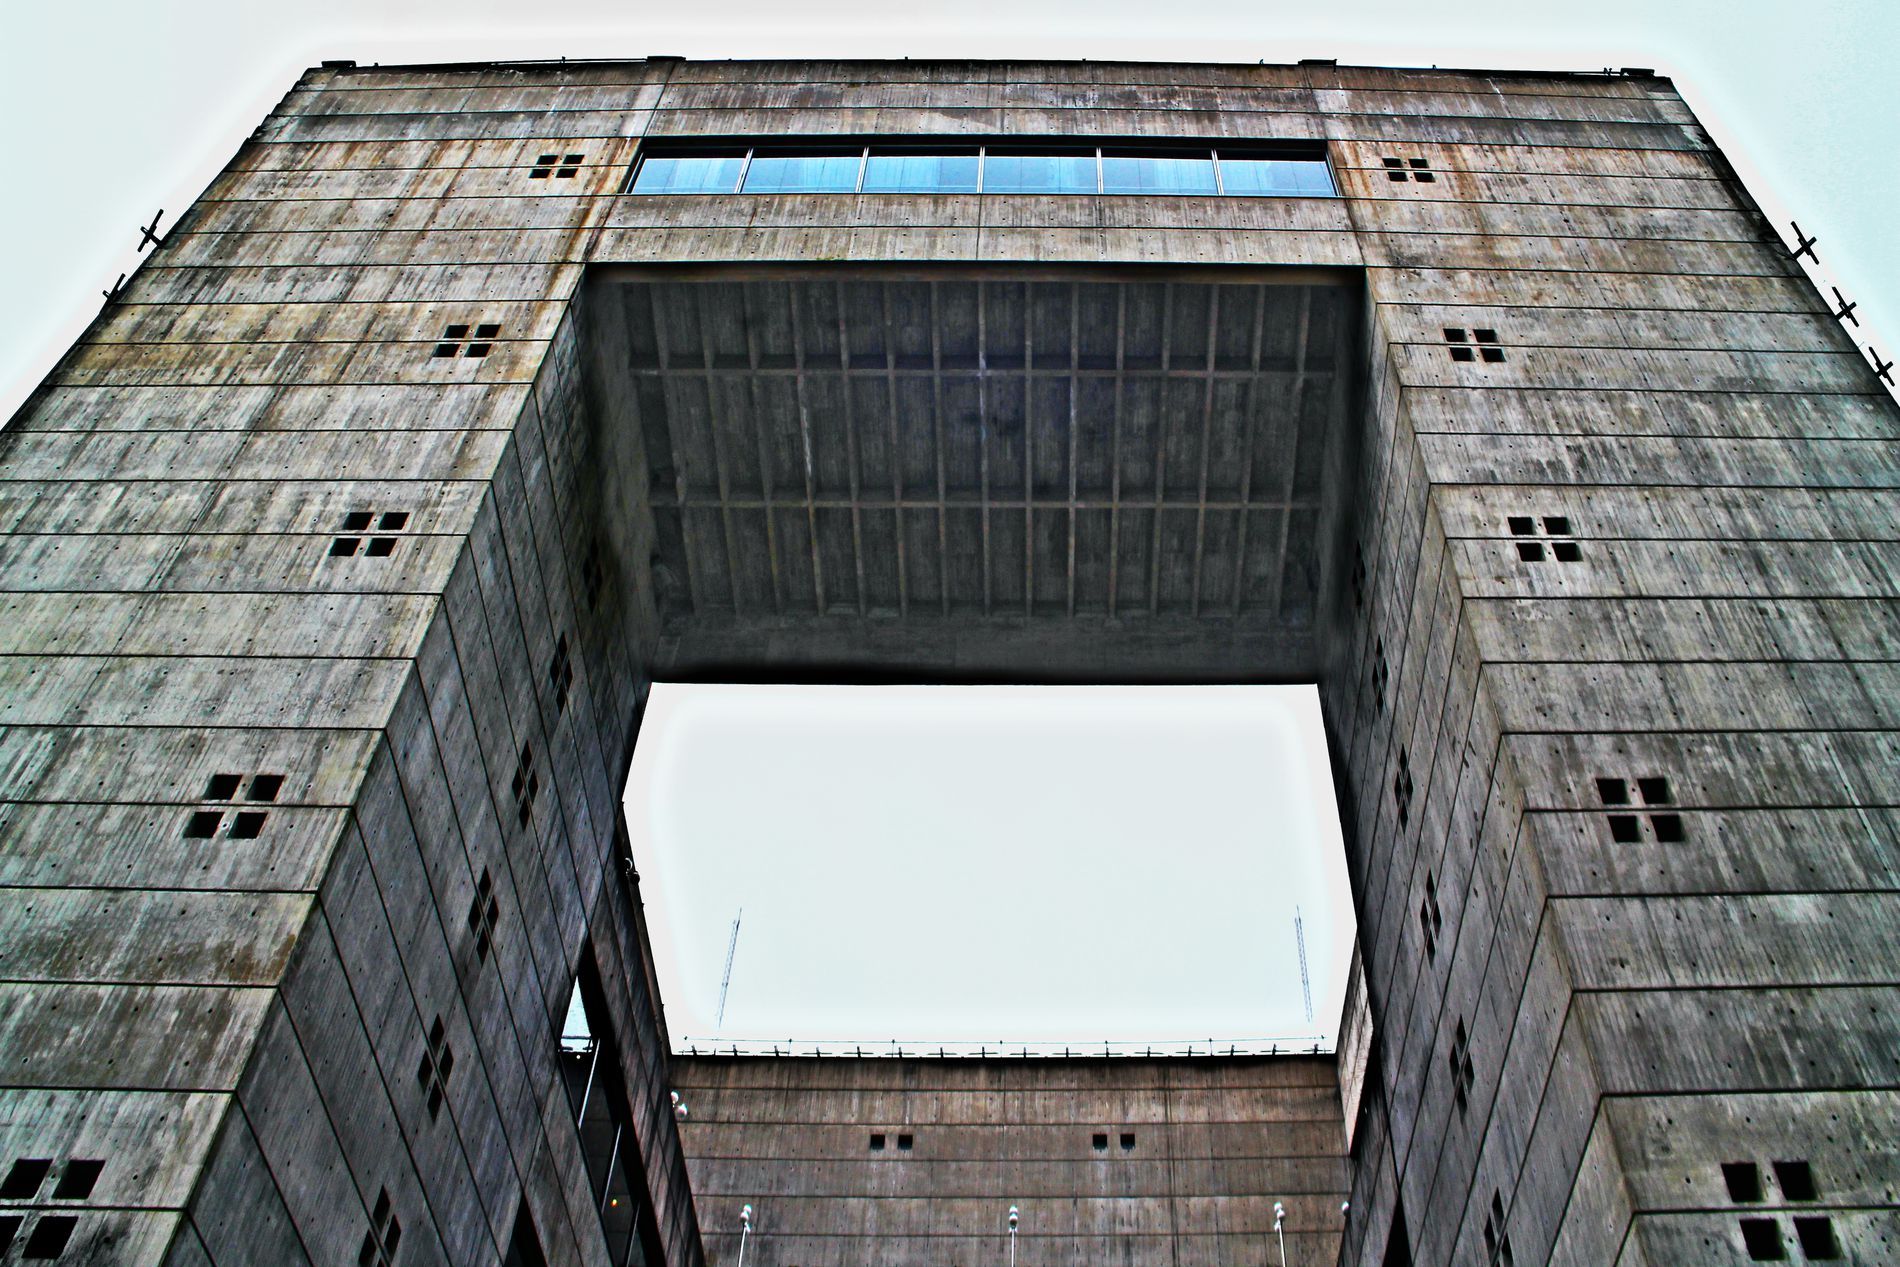
Big Construction
This picture shows a large concrete structure with grid-like square holes, worn textures, and top windows, set against a clear sky in the background.
A low-angle shot shows a large structure with grid-like square holes and top windows, set against a clear sky in the background. The atmosphere is industrial, with earthy or grayish hues that convey toughness and longevity.
Labels: City, Architecture, Building, Office Building, Urban, High Rise, Condo, Housing, Outdoors, Window, Wall, Construction, Tower, Clock Tower, Shelter, Arch, Apartment Building, Windows, Sky
Camera: Canon Canon EOS M2
Lens: EF-M18-55mm f/3.5-5.6 IS STM, Canon EF-M 18-55mm f/3.5-5.6 IS STM
Aperture: F4
Exposure: 1/40 sec
ISO: 160
Focal length: 18.0 mm